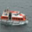
Label: ship